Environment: real
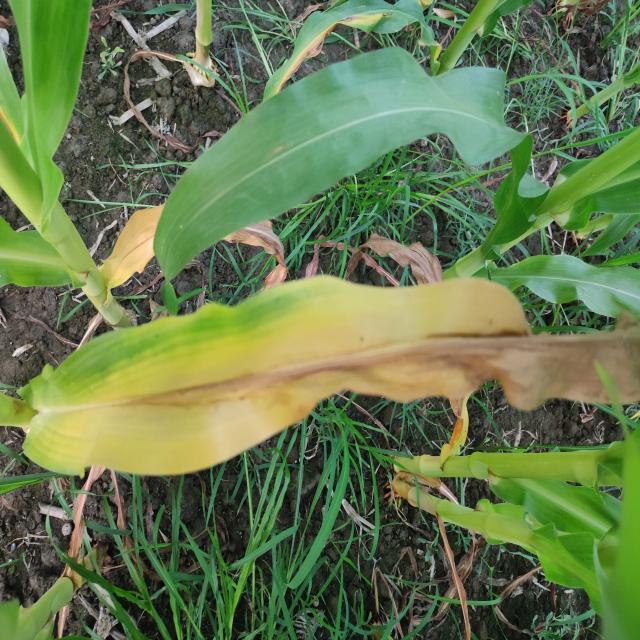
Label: nitrogen_deficiency